Shalini Shah

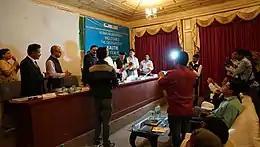

Recipient of the National Film Award for Best Historical Reconstruction/Compilation Film for her film 'From the land of Buddhism to the Land of Buddha'. Citation: For its realistic and pictorial depiction of the culture, traditions and socio-economic conditions of the Tibetans settled in India.